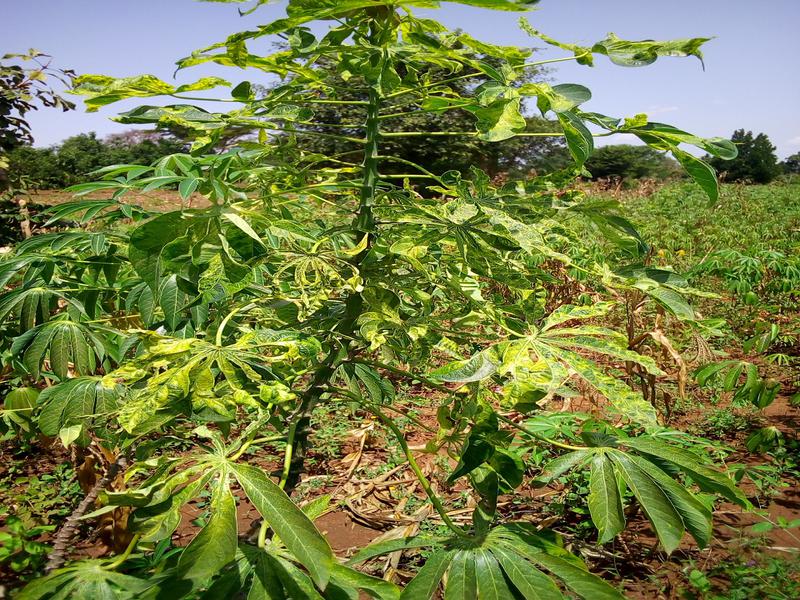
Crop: cassava
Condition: mosaic_disease